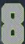
Number: 8